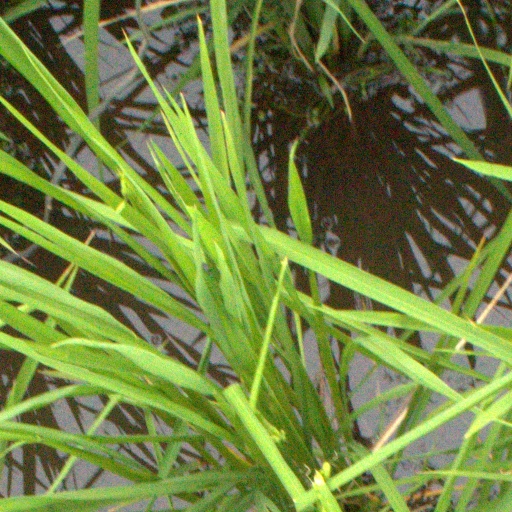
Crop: rice